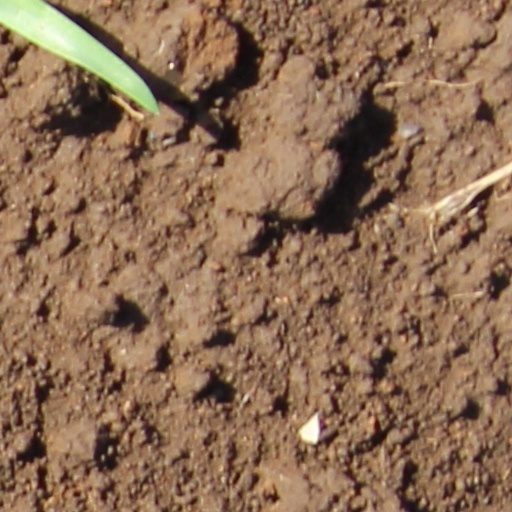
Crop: wheat